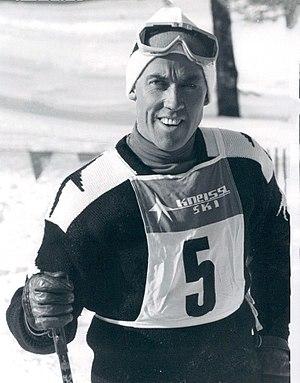
Ernst Hinterseer, né le 28 février 1932 à Kitzbühel, est un skieur alpin autrichien membre du Kitzbüheler Ski Club.